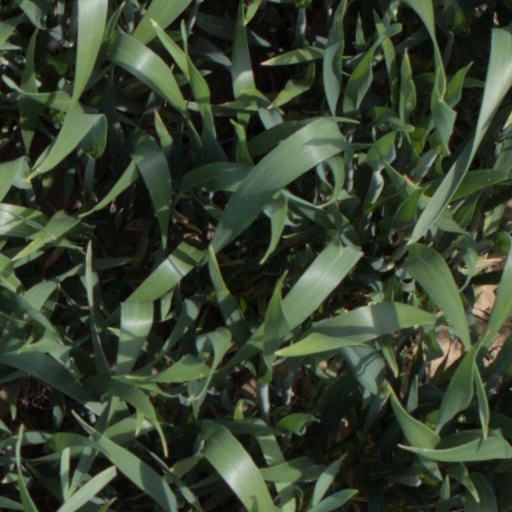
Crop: wheat